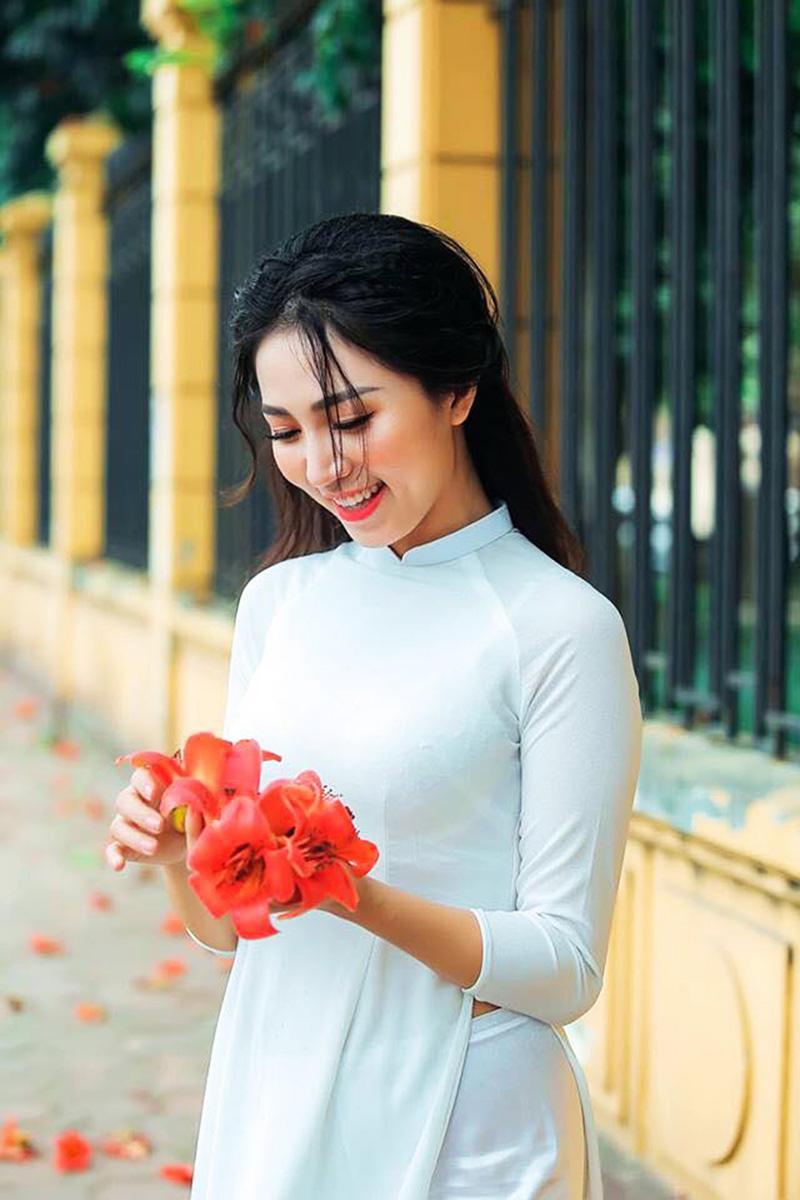
có một cô gái mặc áo dài trắng đang cầm trên tay những bông hoa